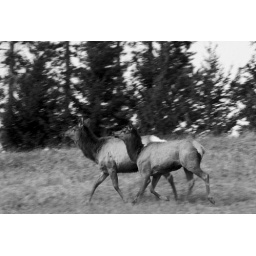
Running in black and white